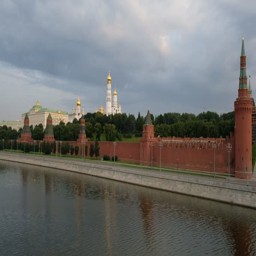
tourist attraction with view in the morning